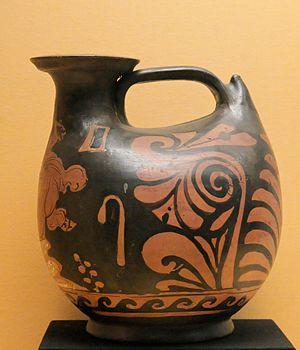
Askos apulien à figures rouges.